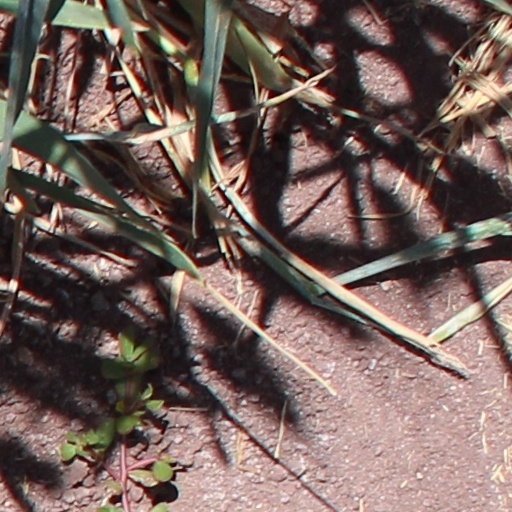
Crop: wheat